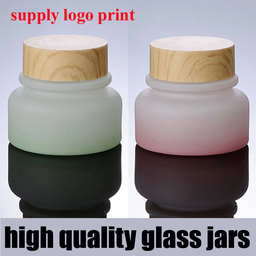
Label: glass